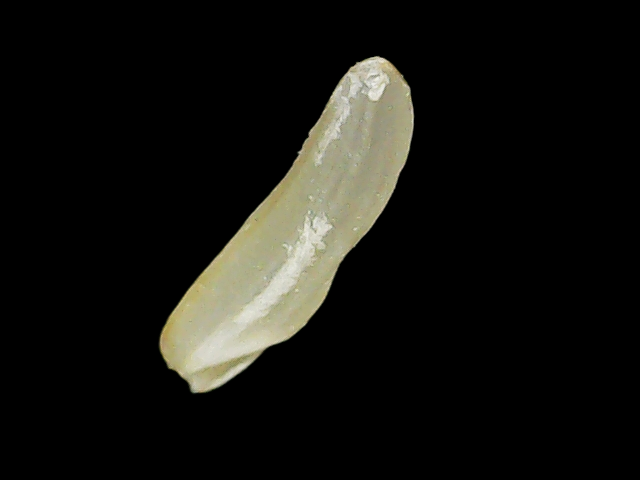
Rice variety: Binadhan25